Waikari (Ngāti Tūwharetoa)

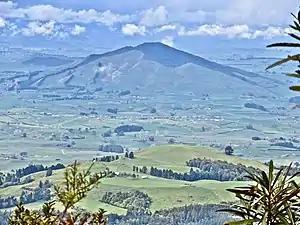
Mount Kakepuku.

After the attack on Keri-tāne, Tūwharetoa attacked and killed the Ngāti Raukawa rangatira Poutū at his base at Manu-kueke, in the area of the Karangahape cliffs, because he had encouraged the Ngāti Tama to murder Rua-wehea. Subsequently, the Ngāti Raukawa rangatira Te Ata-inutai led a raid into the region to get revenge for Poutū's death. Waikari died defending his fortress at Koro-tanuku, on the north bank of the Tauranga Taupō River where it flows into Lake Taupō (modern Tauranga Taupō township).